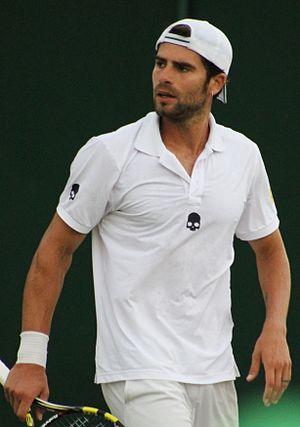
Simone Bolelli, né le 8 octobre 1985 à Bologne, est un joueur de tennis professionnel italien.